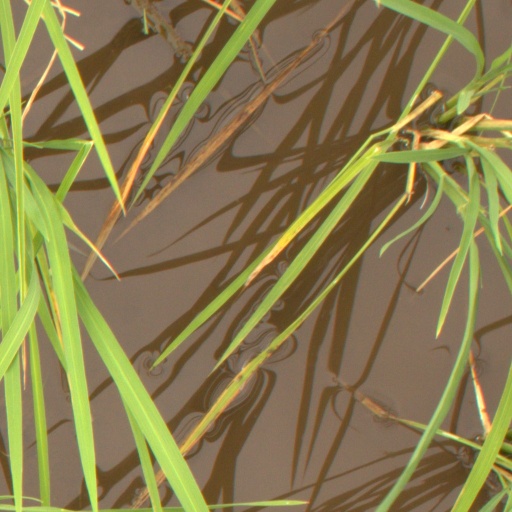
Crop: rice